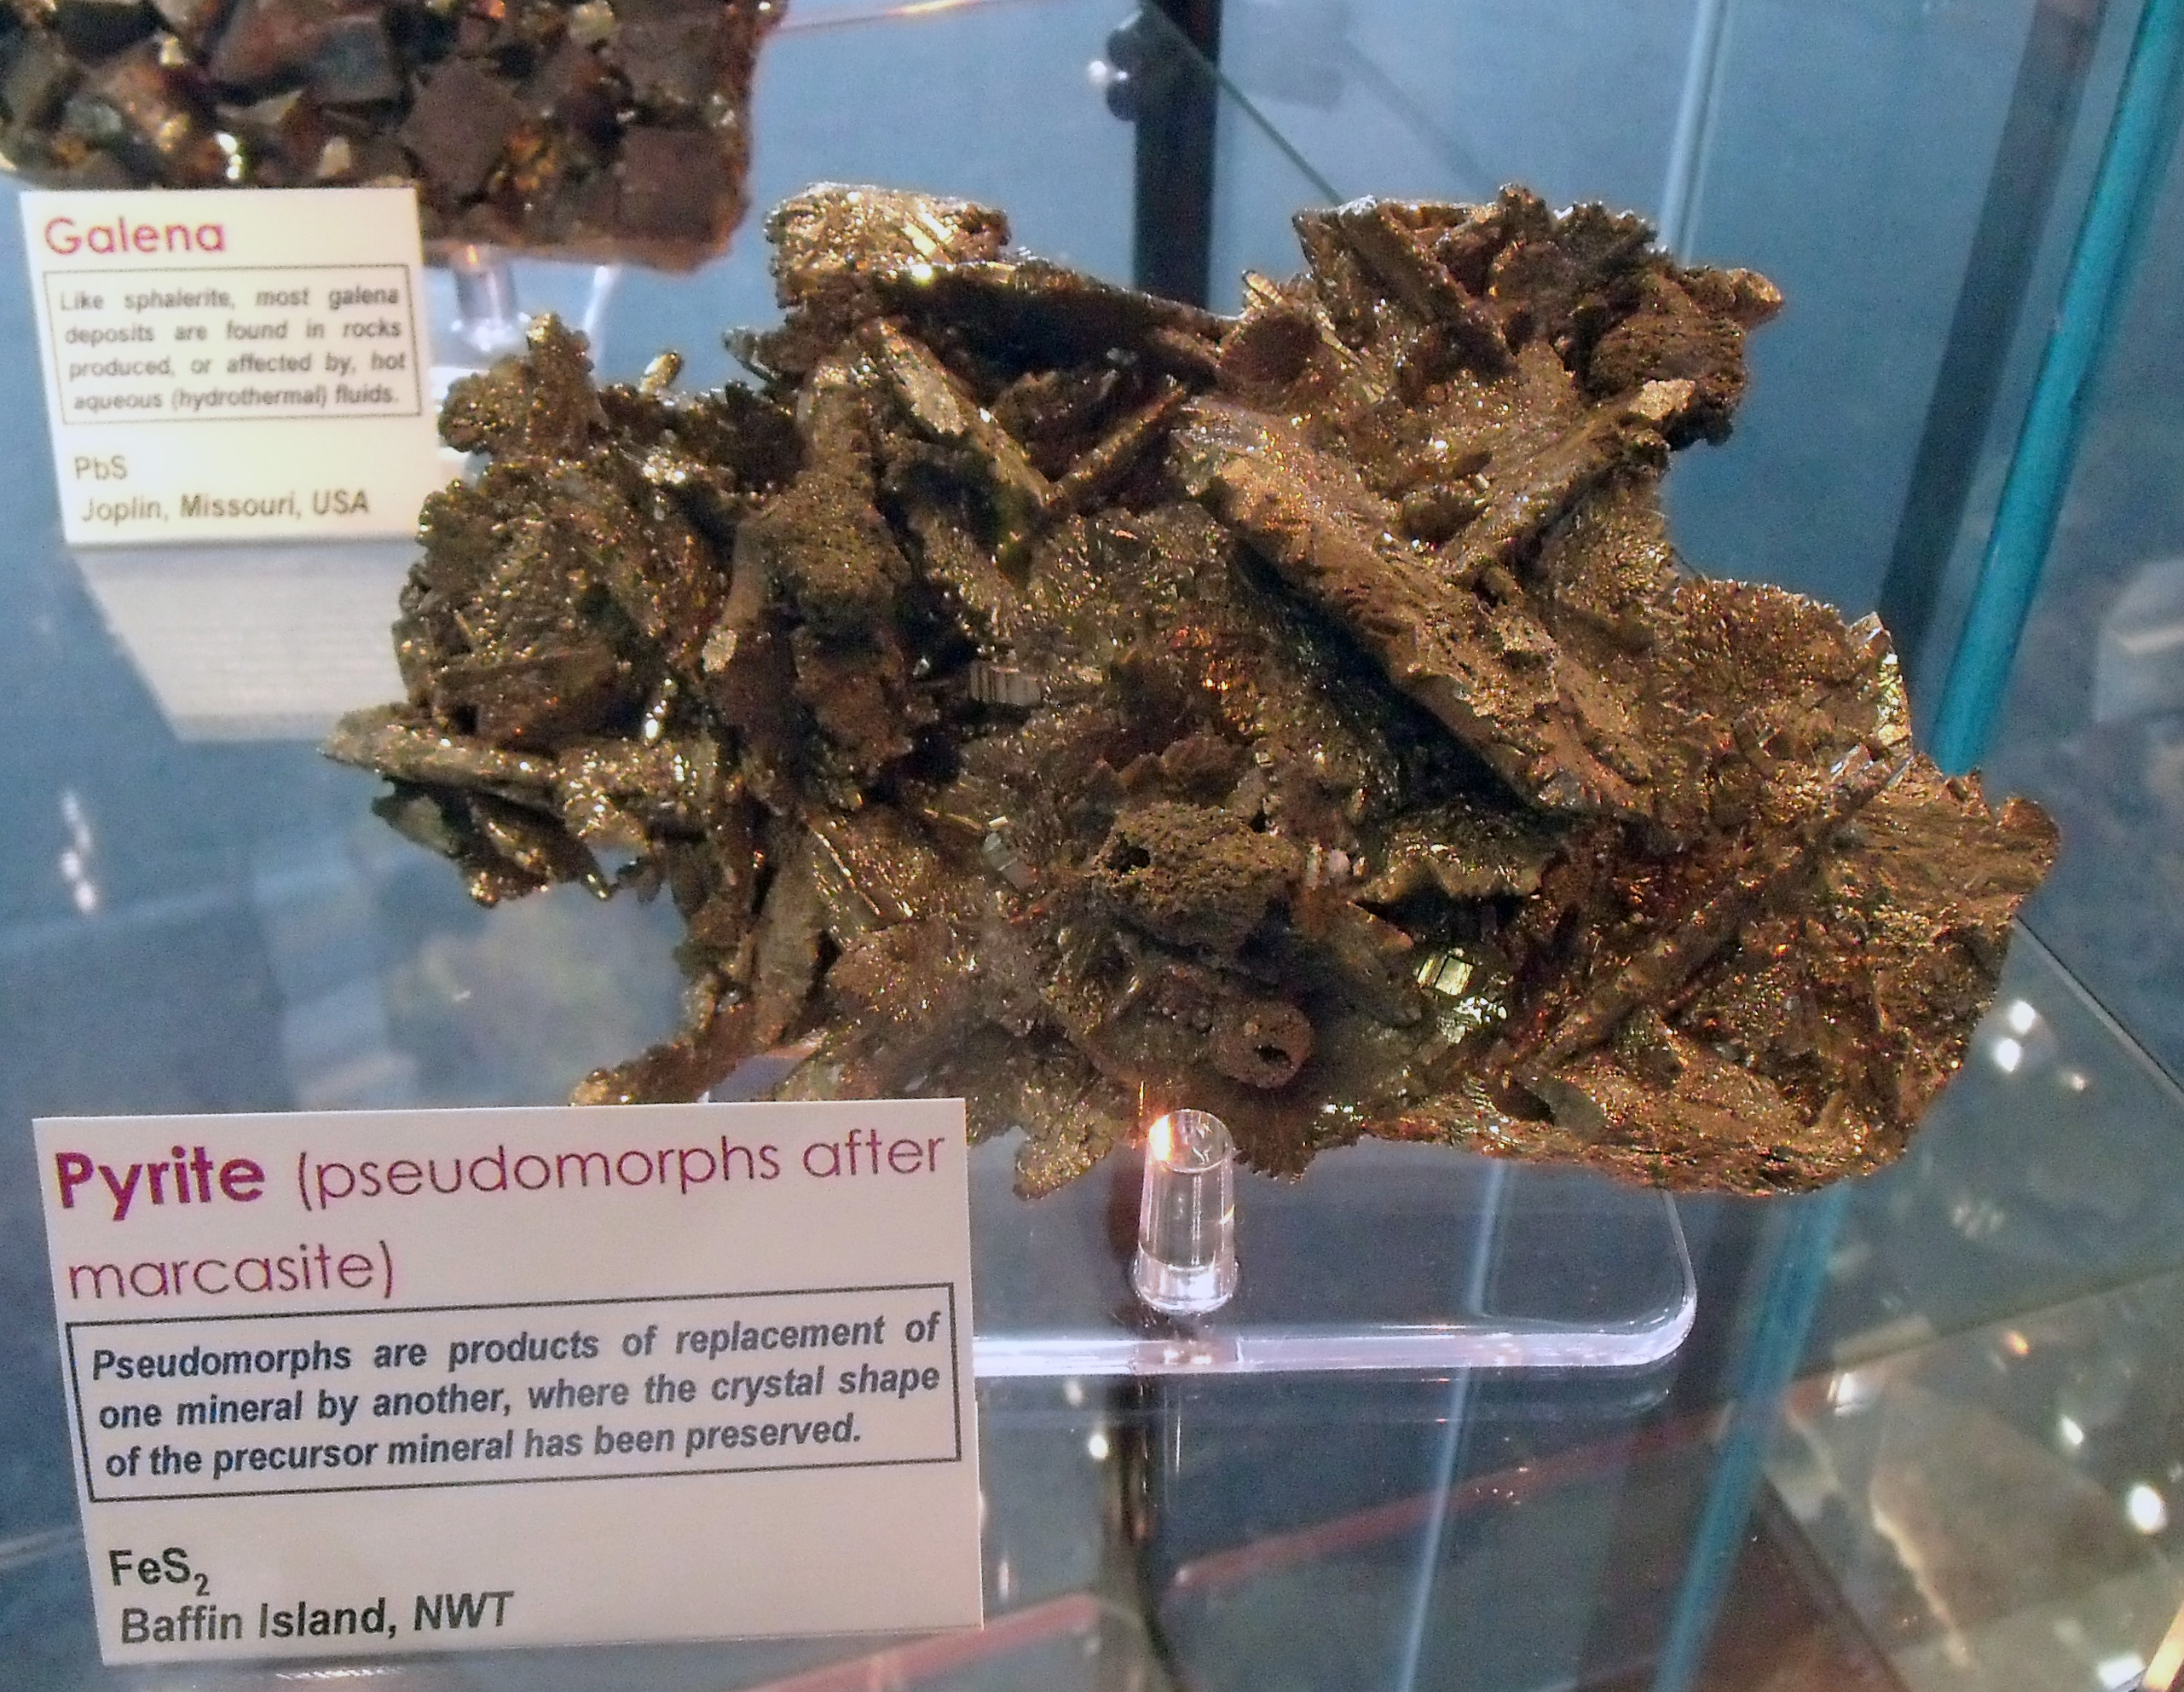
museum, biology, arctic, material, display, canada, pyrite, noflash, 2009, subarcticmike, nunavut, mineral, specimen, baffinisland, behindglass, northof60, insitu, universityofmanitoba, cabinetsized, marcasite, pseudomorph, nanisivik